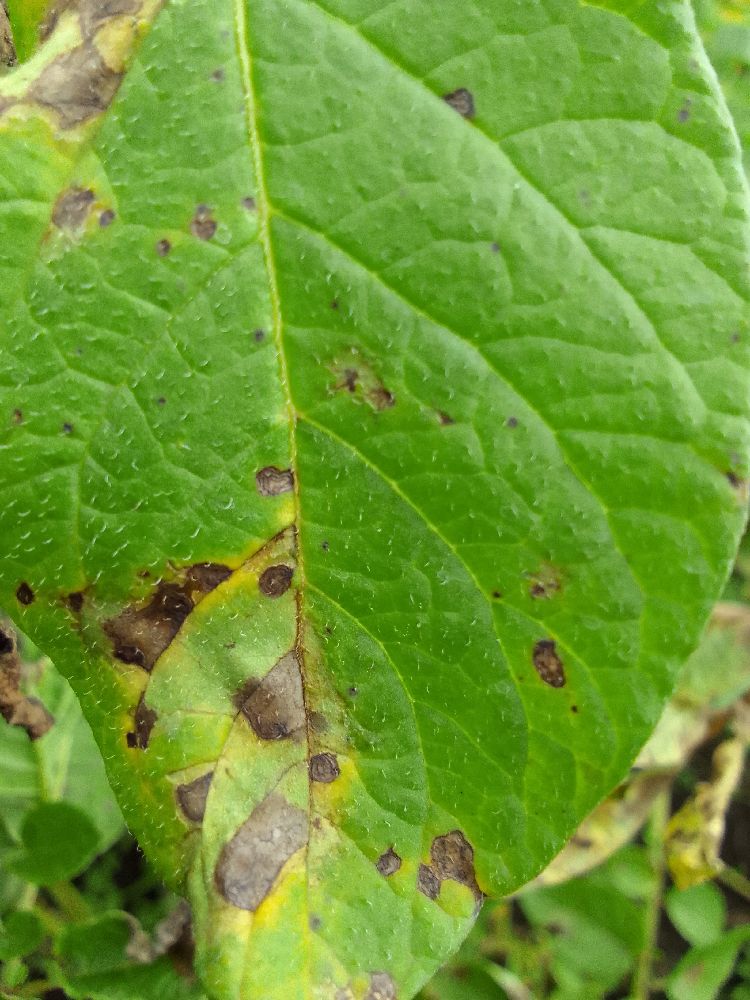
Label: Late blight